The Festival Girls

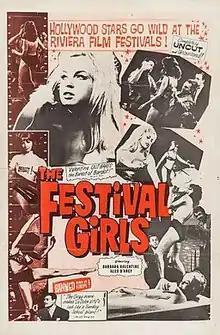

The Festival Girls is a 1961 American drama film directed by Leigh Jason and starring Barbara Valentin, Alexander D'Arcy and Scilla Gabel. It was one of a number of low-budget exploitation films Austrian star Valentin appeared in during the early 1960s. Location shooting took place at several European film festivals. It premiered in West Germany in 1961, and first screened in the United States the following year. It had censorship issues in several American cities.